Describe the emotion expressed in this image:  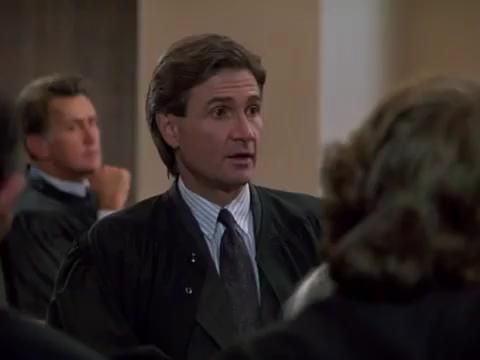
This person displays Suffering, valence and arousal with low intensity.